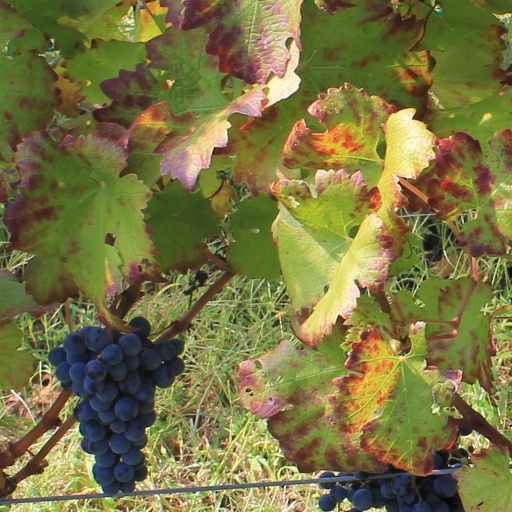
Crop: grape